James Beaton (archbishop of Glasgow)

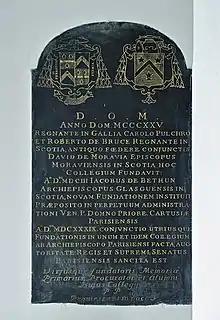
In the chapel of the in Paris, a plaque relating the relationship between the college and the archbishop, with his Coat of Arms at left.

James Beaton (c. 1517 – 24/25 April 1603) was a 16th-century archbishop of Glasgow. He served both before and after the Reformation when his title was reinstated by King James VI in 1598.